Yeshivat HaHesder Yerucham

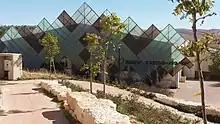
Lunch room of the Yeshiva

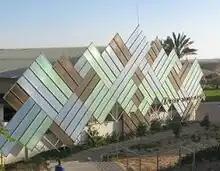
Lunch room of the Yeshiva

Yeshivat Hesder Yerucham emphasizes the importance of learning Talmud in depth, specifically through the Brisker Method. A typical day in Yeshiva will include two sessions of intensive Talmud study ("iyun") and one of extensive study ("bekiut").